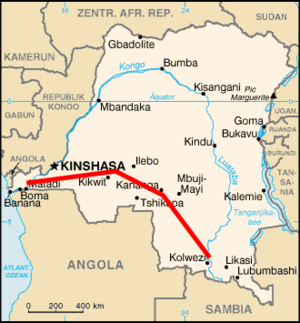
Inga-Shaba est une installation de transmission d'électricité en courant continu à haute tension développée en République démocratique du Congo. La ligne a été mise en service en 1982, reliant sur 1 700 km le barrage d'Inga aux régions minières de Shaba. Elle est prévue pour transporter 560MW sous une tension de ±500kV.